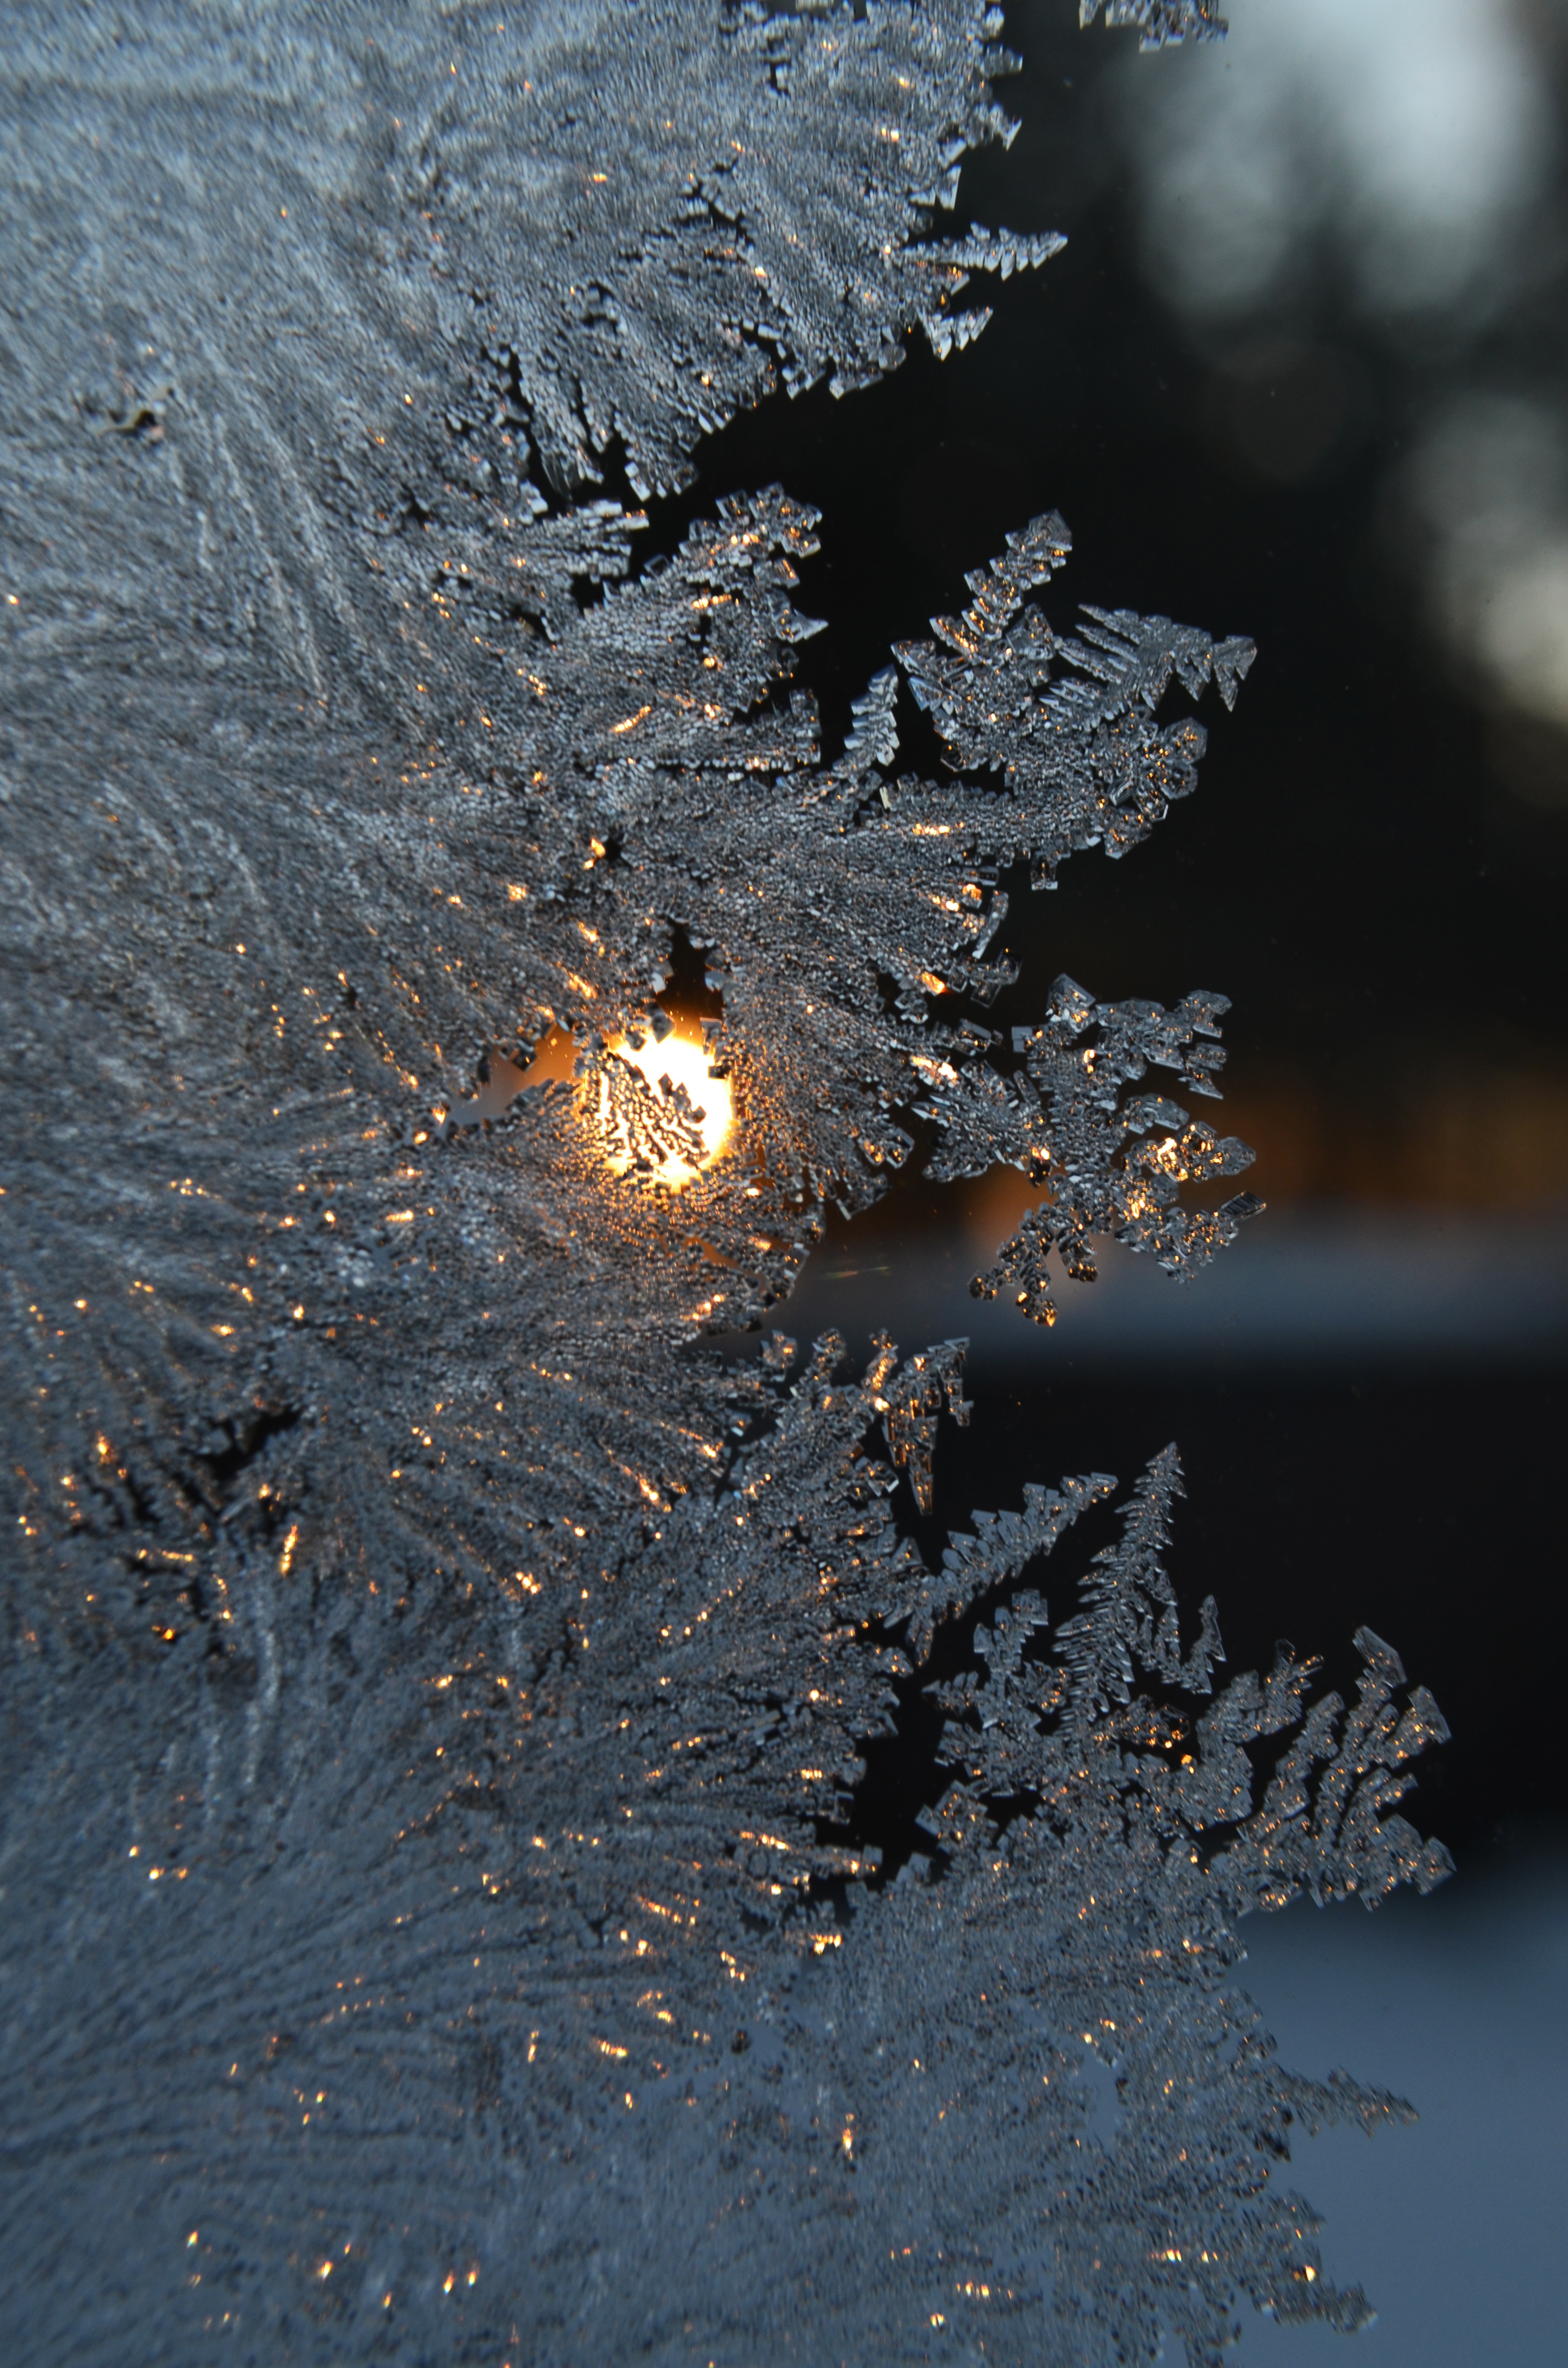
tree, nature, branch, snow, cold, winter, white, sunlight, leaf, window, frost, coastal, ice, reflection, autumn, weather, snowy, frozen, season, landscapes, cooling, freezing, macro photography, ice crystals, woody plant, isformation